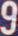
Number: 9